Energy release rate (fracture mechanics)

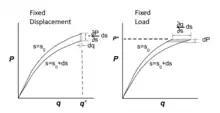
Graphical Illustration of G under Fixed Displacement and Fixed Load Conditions

In the case of prescribed displacement, holding the crack length fixed, the energy release rate can be computed by